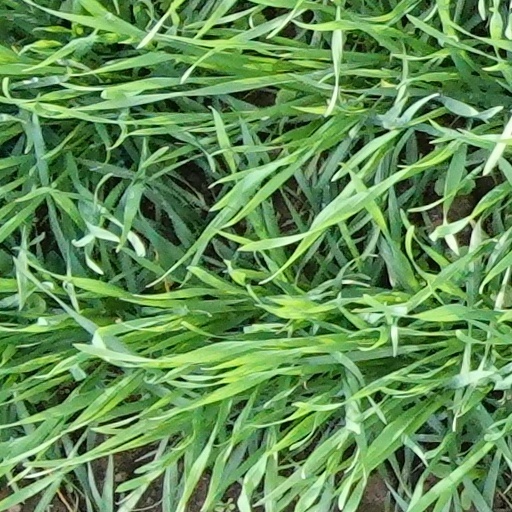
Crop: wheat